Two Minor Ethical-Religious Essays

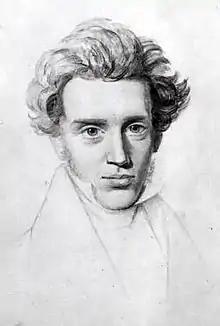
Unfinished sketch of Søren Kierkegaard by Niels Christian Kierkegaard, c. 1840

Two Minor Ethical-Religious Essays (original Danish title: "Tvende ethisk-religieuse Smaa-Afhandlinger") is a work by the Danish philosopher Søren Kierkegaard, under the pseudonym H.H., written in 1847 and published on May 19, 1849. Kierkegaard wrote a book entitled "A Cycle of Ethical-Religious Essays" but chose to publish these two essays as a separate piece while leaving the rest unpublished. The unpublished work would eventually become "The Book on Adler". The work is in dual authorship with his signed work "Upbuilding Discourses in Various Spirits", also completed in 1847.